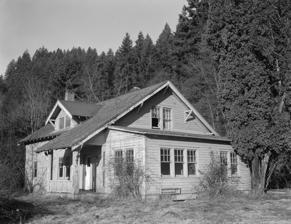
Building: Randle Ranger Station-Work Center
Country: United States of America
Year built: 1935
United States historic place Randle Ranger Station--Work Center U.S. National Register of Historic Places Ranger Residence, Building No. 1135 Location Gifford Pinchot National Forest , Randle, Washington Coordinates 46°32′8″N 121°57′28″W / 46.53556°N 121.95778°W / 46.53556; -121.95778 Area 5 acres (2.0 ha) Built 1935-36 Architect USDA Forest Svce. Architecture Group Architectural style Rustic MPS Depression-Era Buildings TR NRHP reference No. 86000816 Added to NRHP April 8, 1986 Randle Ranger Station-Work Center in Gifford Pinchot National Forest near Randle, Washington was built during 1935-36 by the Civilian Conservation Corps .  It was listed on the National Register of Historic Places in 1986 for its architecture.  It was designed by the USDA Forest Svce. Architecture Group in Rustic architecture .  The listing included seven contributing buildings including a single dwelling, a secondary structure, a warehouse, and a fire station on a 5-acre (2.0 ha) area. It included a 1 + 1 ⁄ 2 -story 30 feet (9.1 m) by 35 feet (11 m) office built in 1935 and a 1 + 1 ⁄ 2 -story 52 feet (16 m) by 82 feet (25 m) shop building built in 1936.  Both of these are of wood-frame construction on poured concrete foundations.  It also included a fire control warehouse, another warehouse, an open vehicle storage shelter, a barn, and a gas and oil storage house built in 1935. References